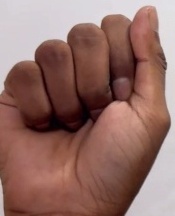
ASL sign: A